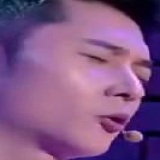
diễn viên Trương Đan Phong